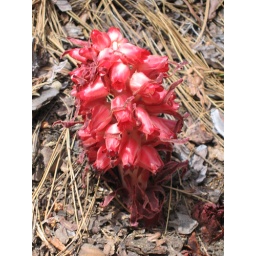
These red flowers were sighted often near burnt trees. Don't know what they are.